Börje Ekholm

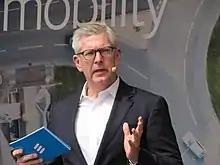
Ekholm in 2019

Börje Ekholm (born 1963) is a Swedish-American business executive and CEO of Ericsson.